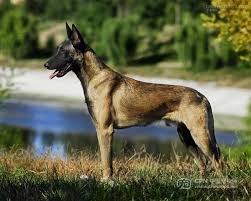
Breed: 233-n000071-malinois